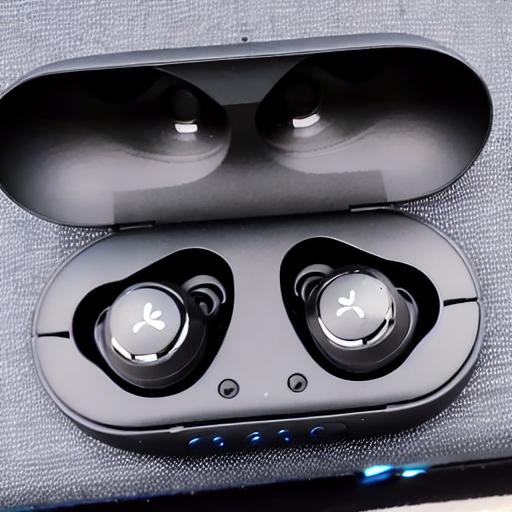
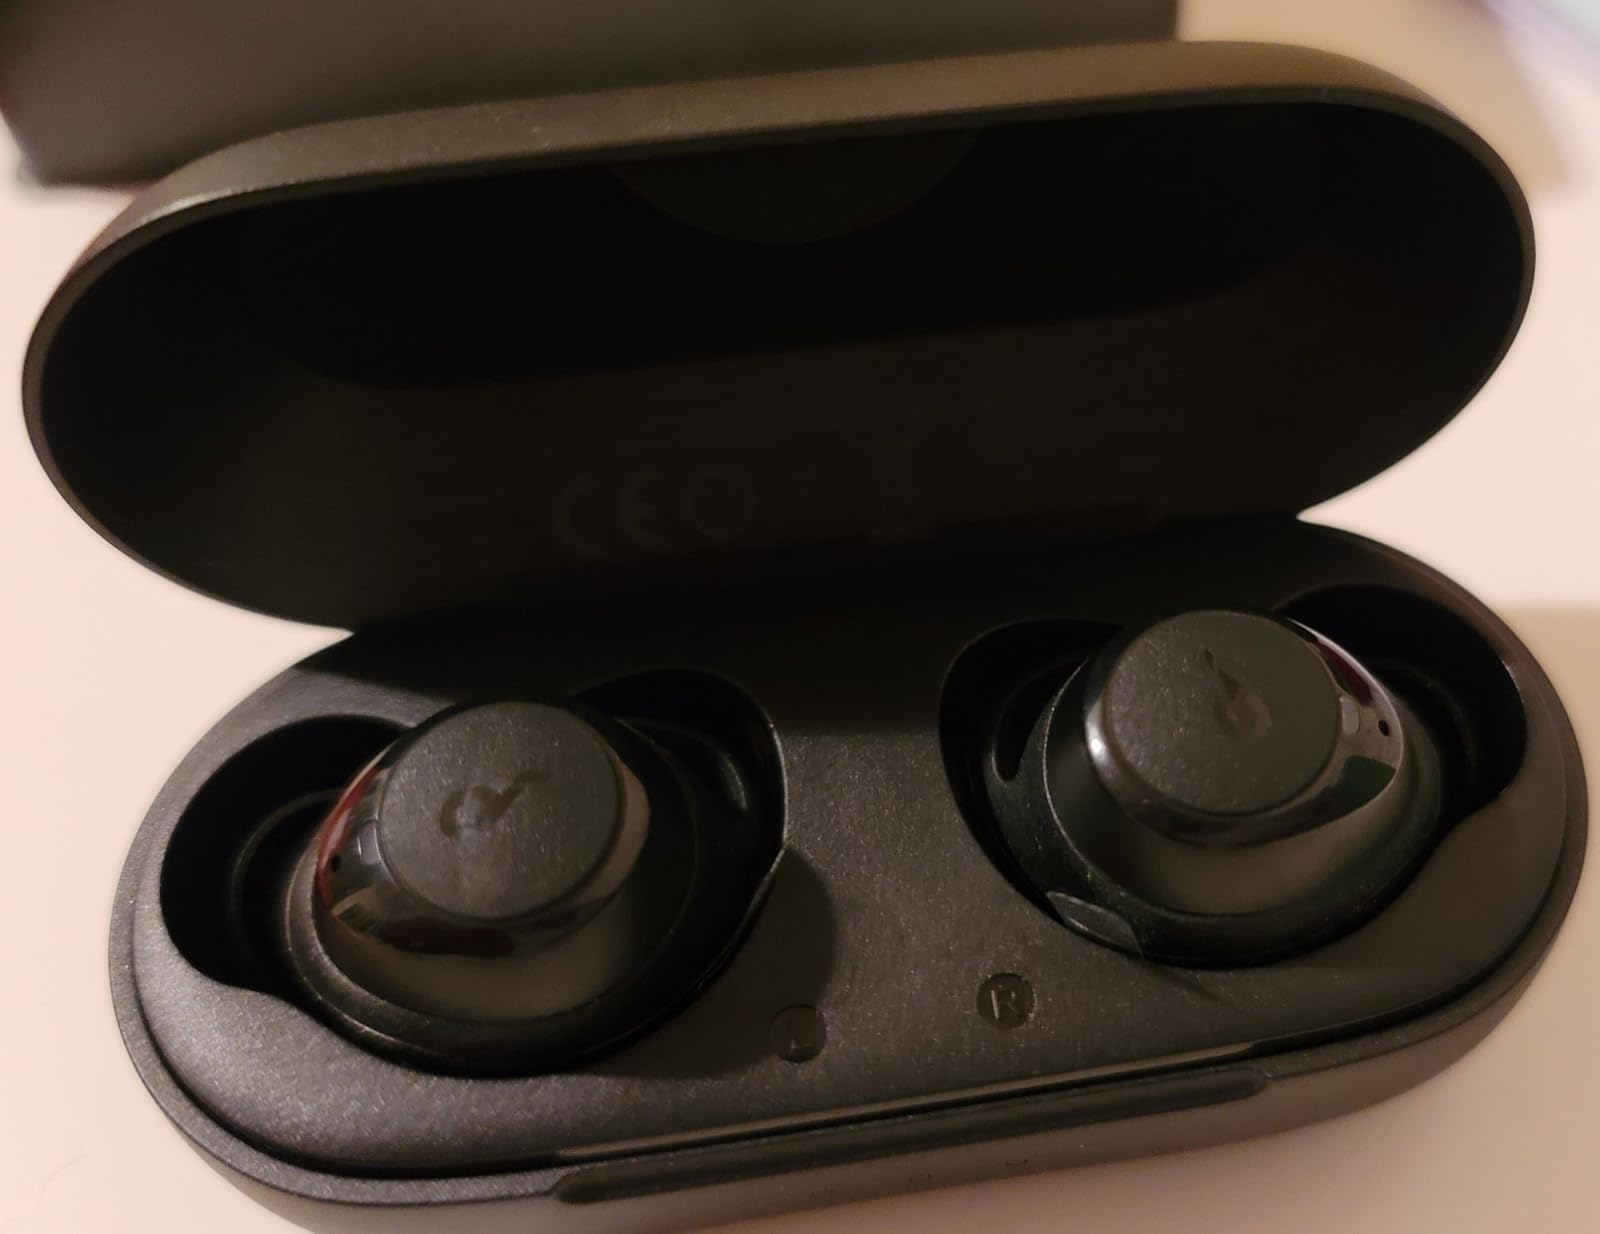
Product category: earbuds
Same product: no